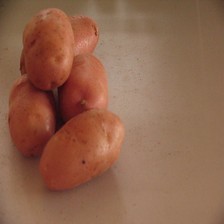
Label: others